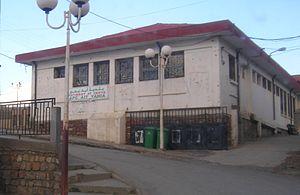
Façade sud de la mairie de Ait-Yahia dans la daira de Ain El Hammam (Tizi Ouzou)
Aït Yahia est une commune de la Wilaya de Tizi Ouzou en Algérie, située à 47 km au sud-est de Tizi Ouzou, à 33 km au sud d'Azazga et à 4 km au nord-est d'Ain El Hammam. Le chef-lieu de la commune est le village d'Ait Hichem.